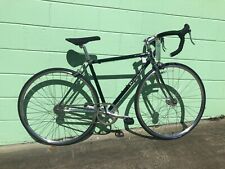
Vehicle type: Bikes